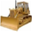
Label: tractor